Boluran

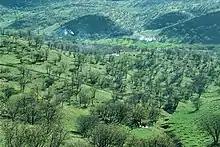
Boluran Forest Park

Boluran Forest Park is a park in Kuhdasht. The park suffered extensive forest fire damage. In 2016, a large fire raged for days, damaging hundreds of acres of land.